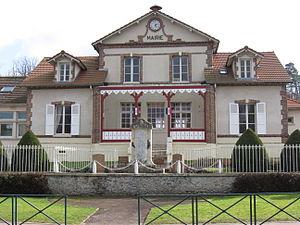
La mairie-école de Poigny-la-Forêt (département des Yvelines, région Île-de-France)
Poigny-la-Forêt est une commune française située dans le département des Yvelines en région Île-de-France.